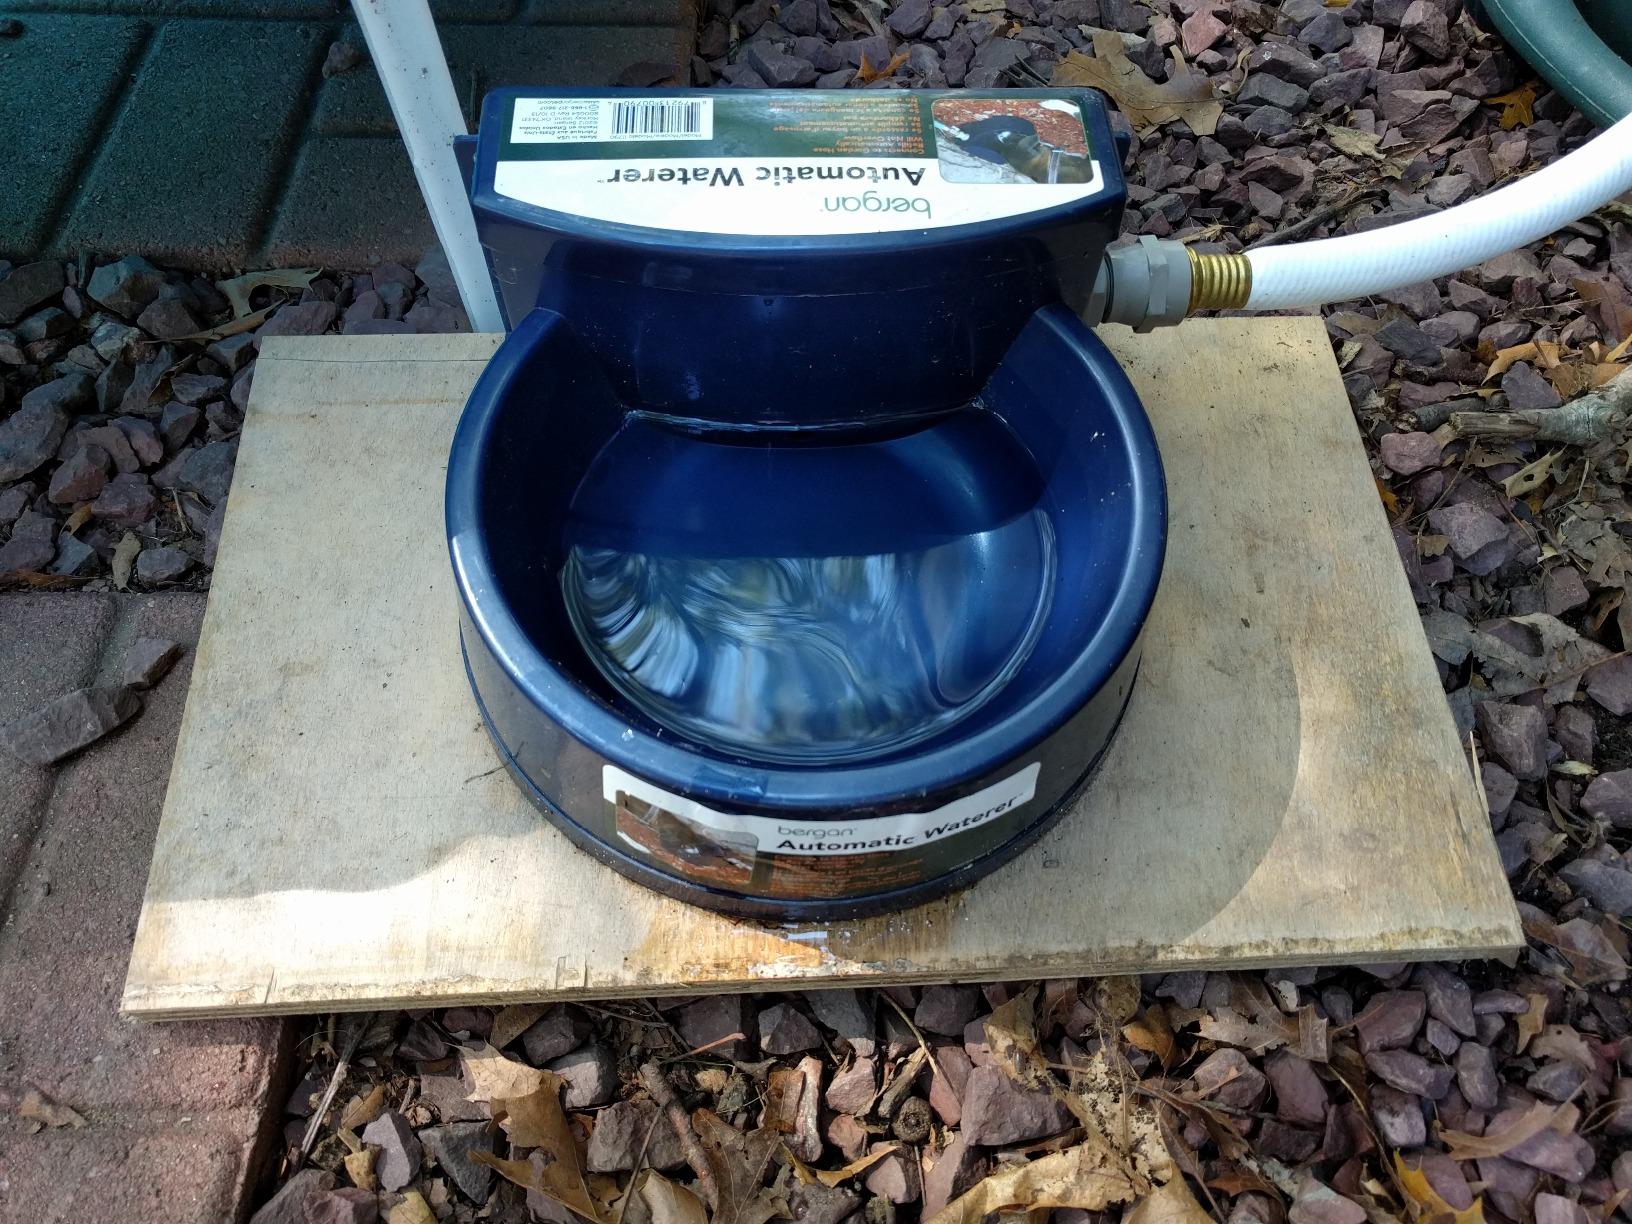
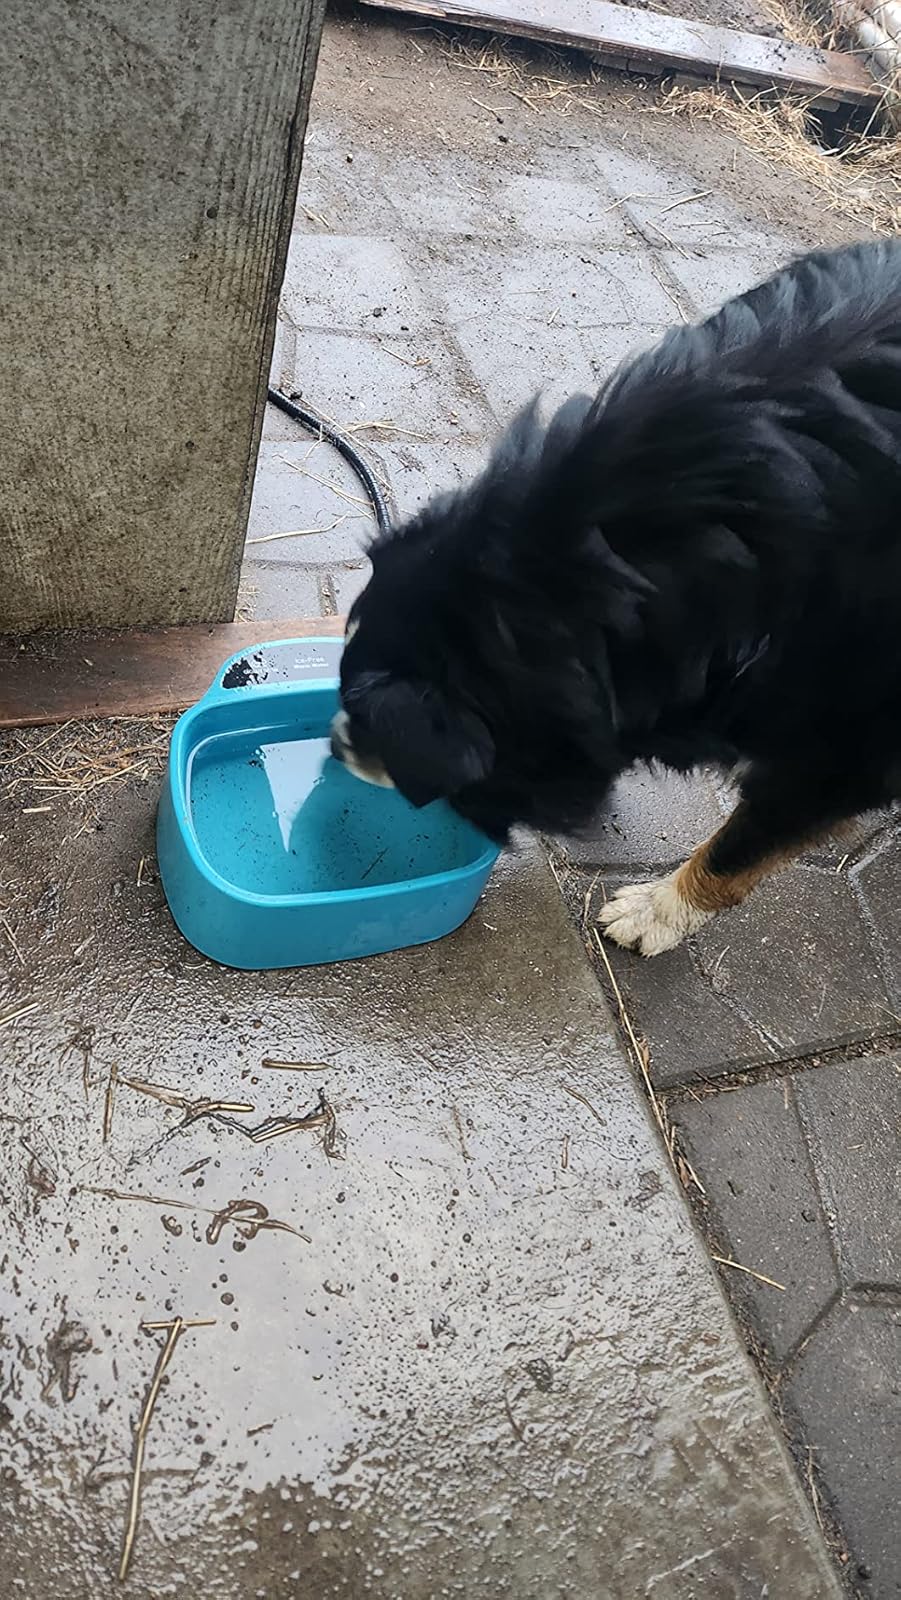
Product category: items_bowl
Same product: no